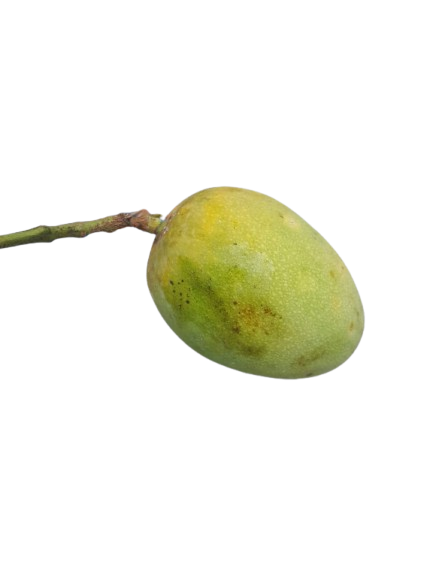
Mango variety: Himsagar